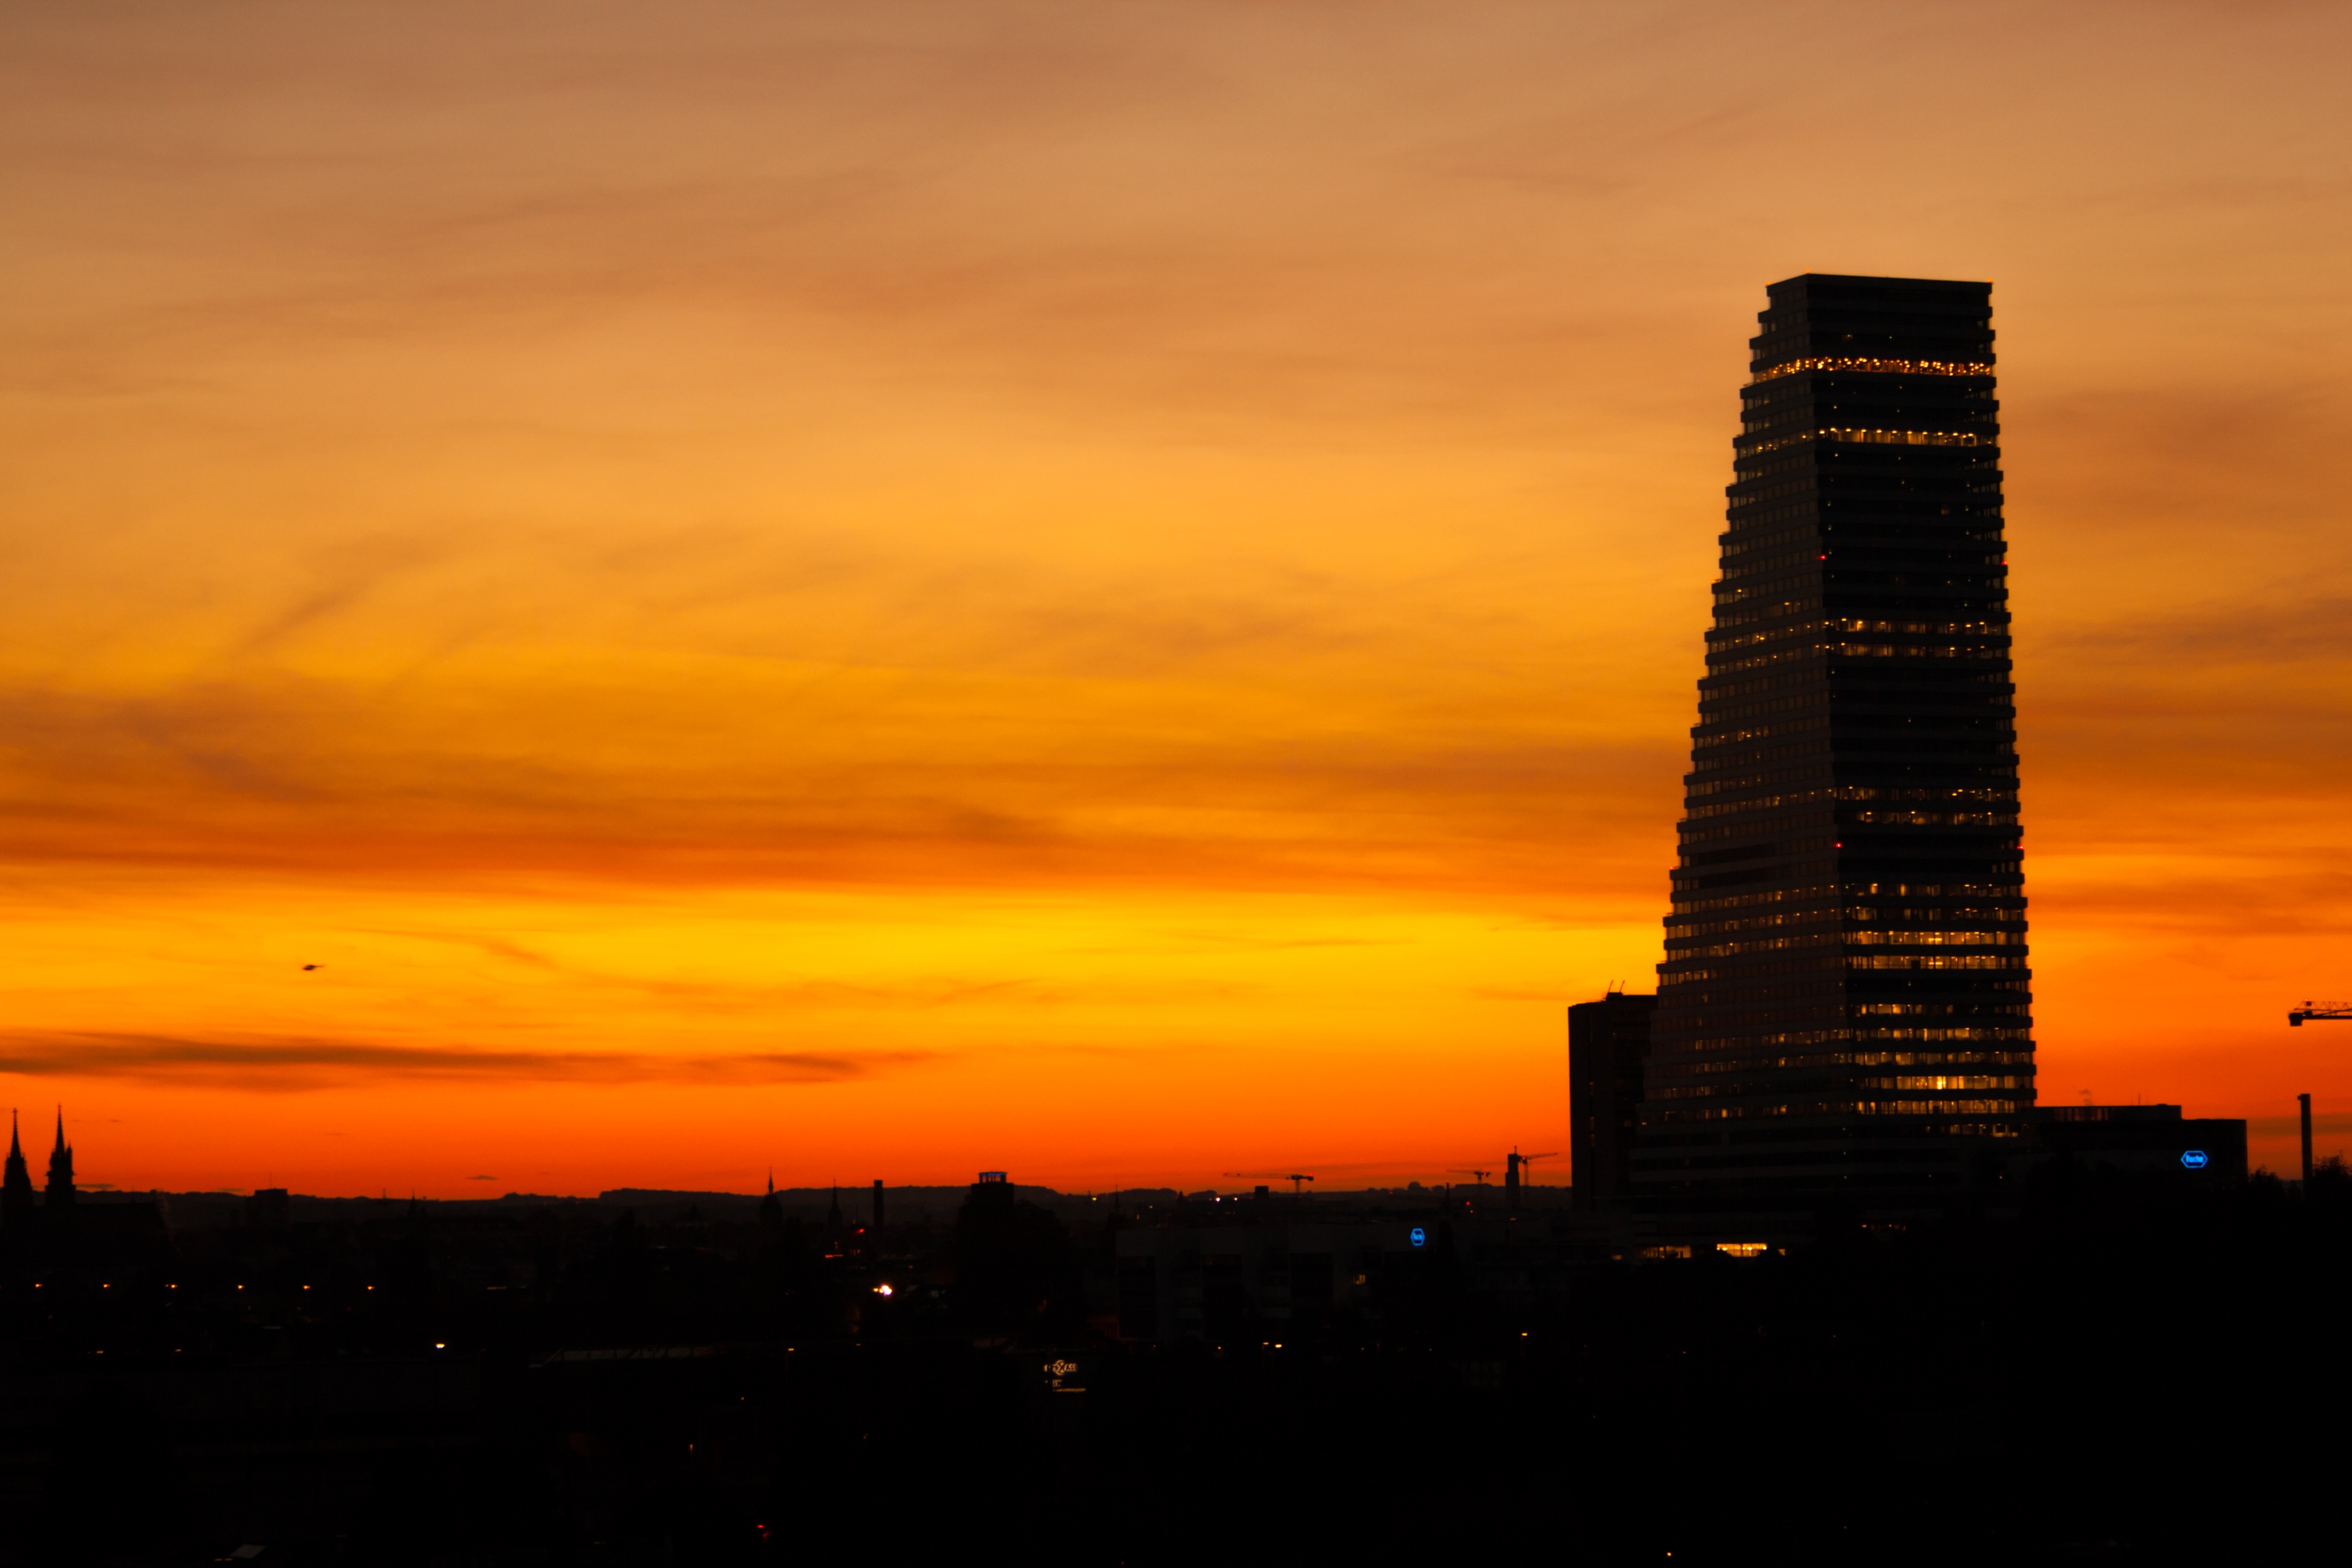
horizon, cloud, sky, sun, sunrise, sunset, skyline, sunlight, morning, dawn, city, atmosphere, skyscraper, cityscape, dusk, evening, orange, golden, red, tower, clouds, basel, mood, abendstimmung, afterglow, evening sky, setting sun, red sky at morning